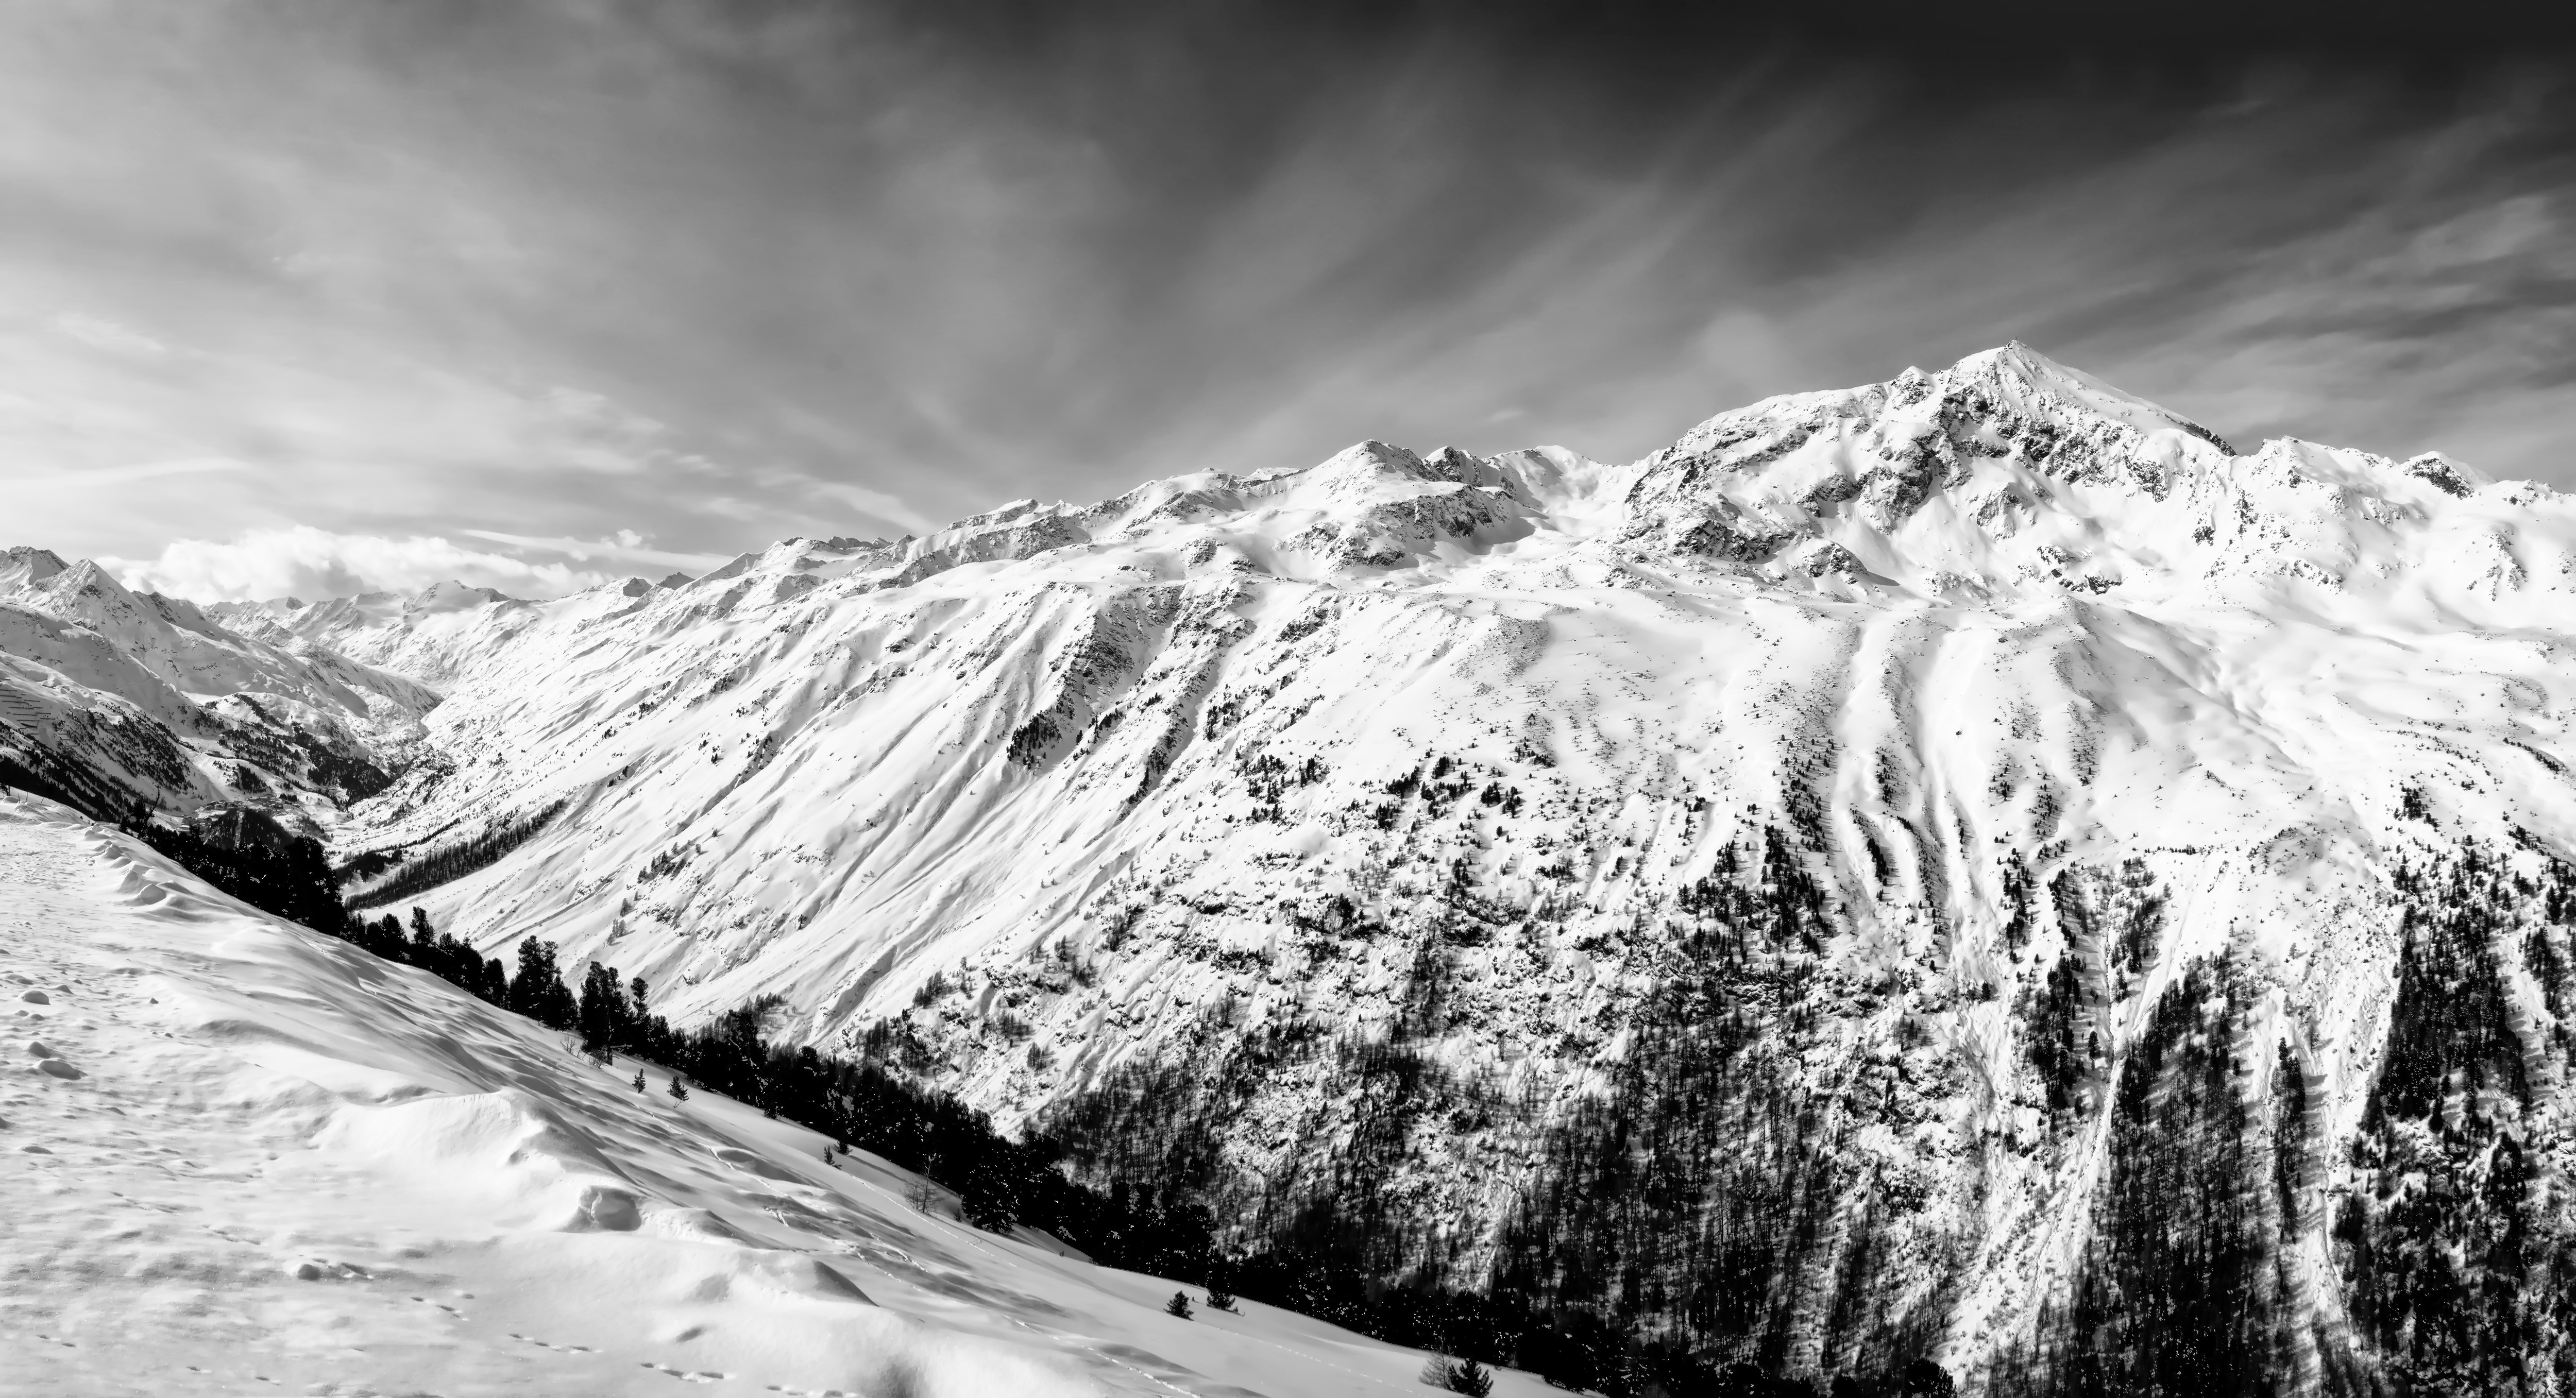
landscape, tree, nature, mountain, snow, winter, cloud, black and white, sky, photography, mountain range, weather, alpine, monochrome, season, ridge, summit, austria, sunny, great, mountains, plateau, large, landform, monochrome photography, geographical feature, mountainous landforms, geological phenomenon